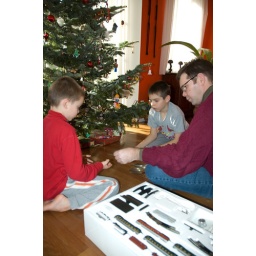
Mark and the boys setting up a railroad around the Christmas tree.